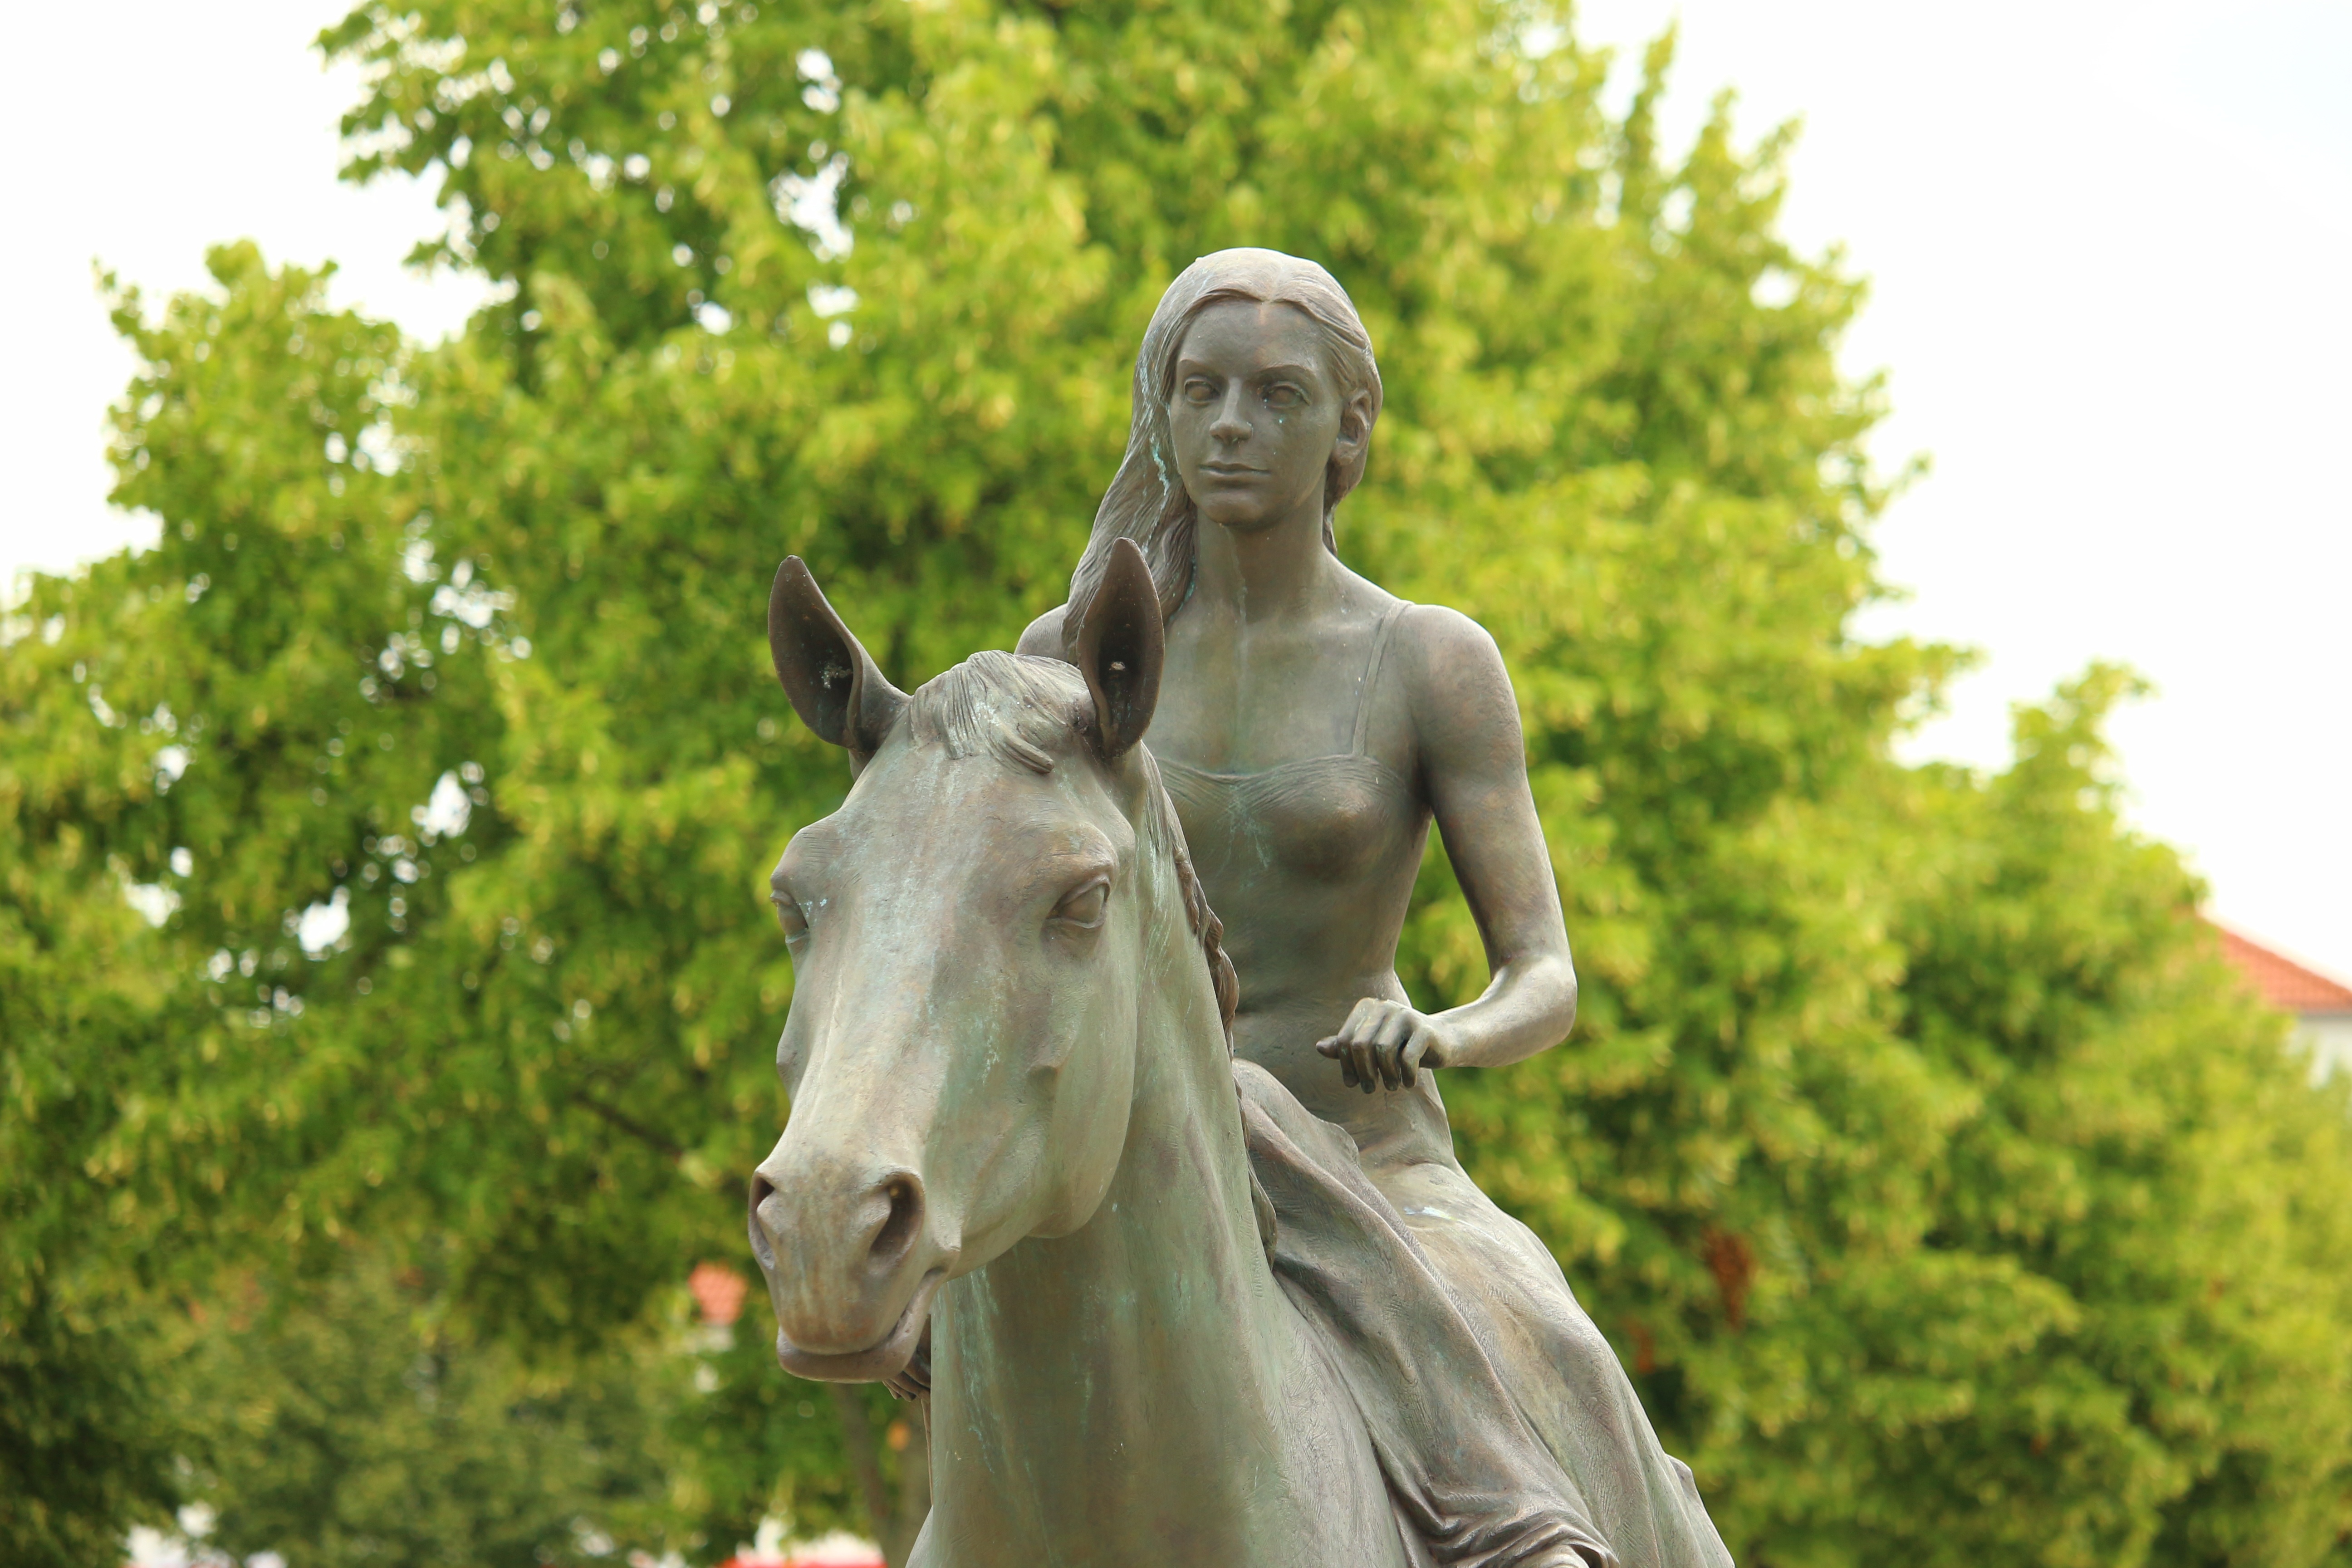
woman, monument, statue, horse, stallion, fig, sculpture, art, eventing, equestrian statue, ludwigslust parchim, horse like mammal